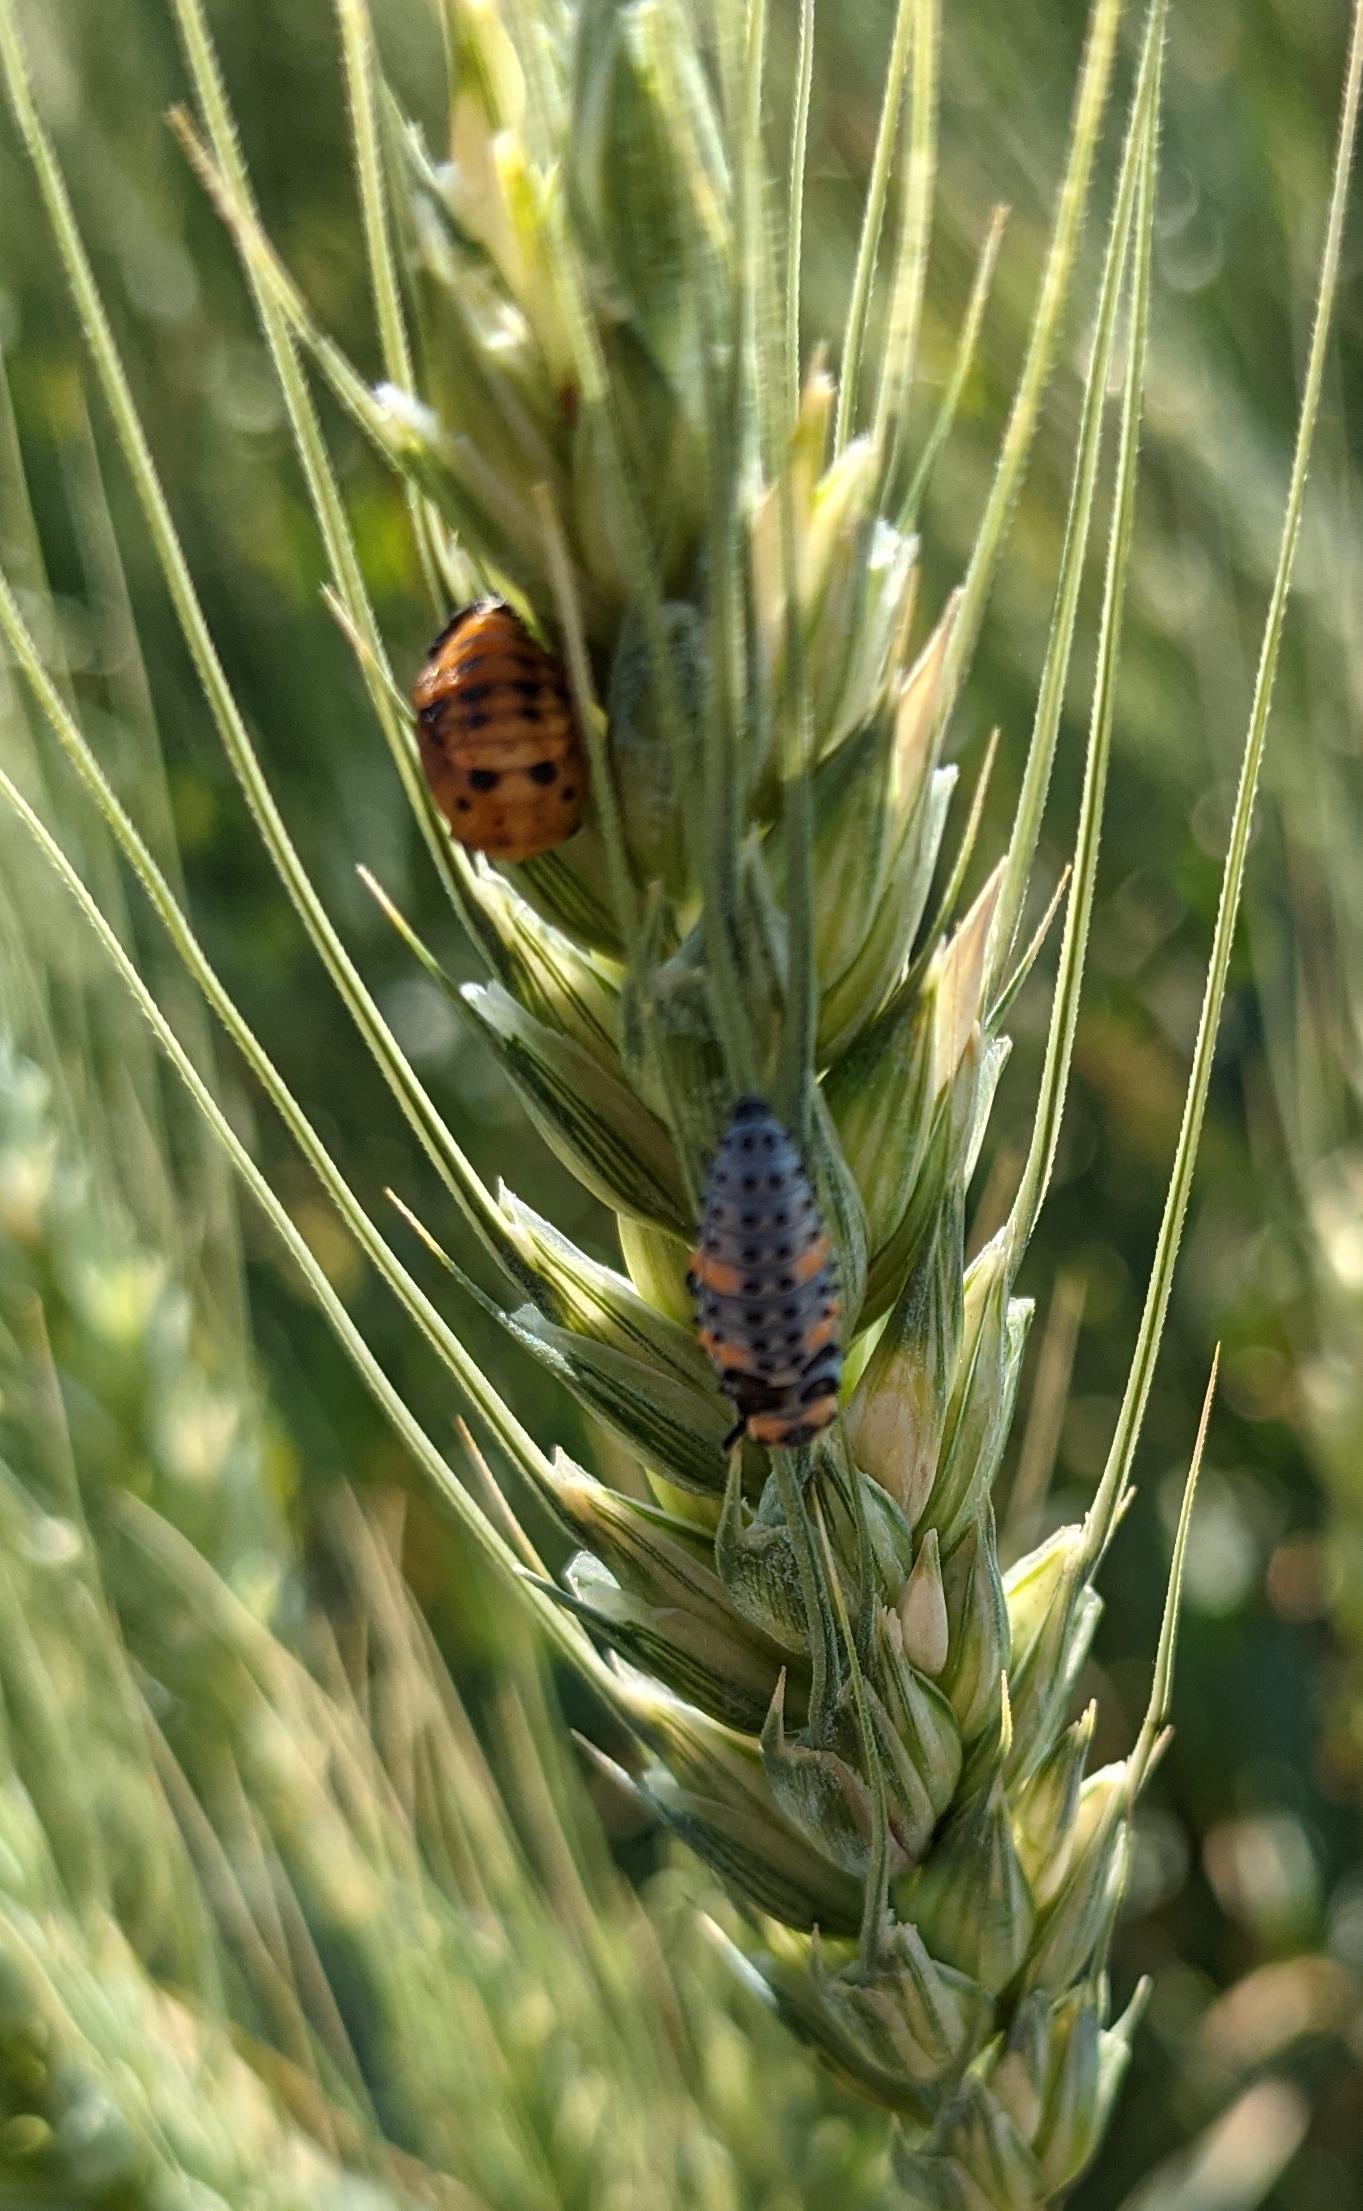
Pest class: predators